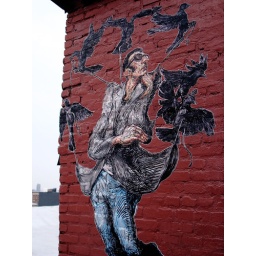
Woodcut and acrylic paint on paper pasted on wall by guerilla muralist ELBOW-TOE.